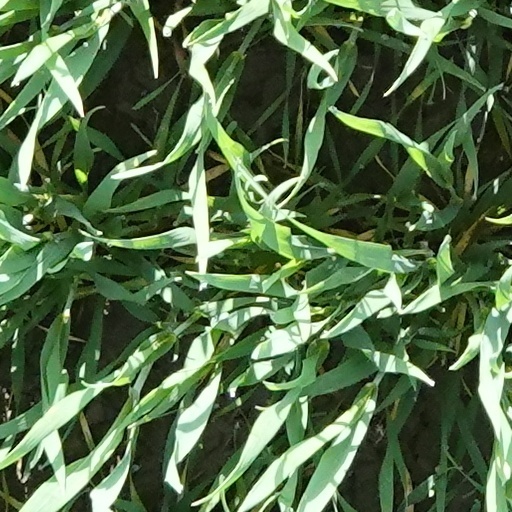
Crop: wheat